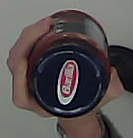
Product: barilla_pomodoro